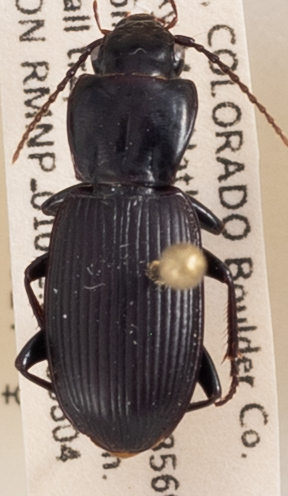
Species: Pterostichus protractus
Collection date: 2020-08-04
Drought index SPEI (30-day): -1.69
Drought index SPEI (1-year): -1.13
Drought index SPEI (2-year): -0.9